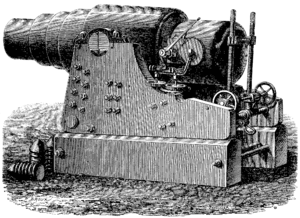
Le canon monstre de l’Exposition universelle de 1867